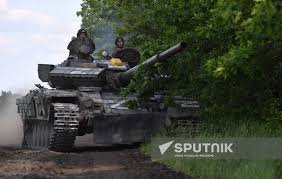
Label: T-64